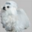
Label: dog